Red river hog

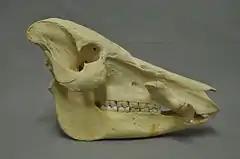
The skull

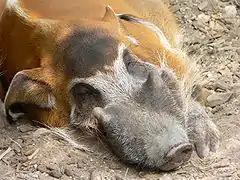
Male with distinct bony facial protuberances

The red river hog has striking orange to reddish-brown fur, with black legs and a tufted white stripe along the spine. Adults have white markings around the eyes and on the cheeks and jaws; the rest of the muzzle and face are a contrasting black. The fur on the jaw and the flanks is longer than that on the body, with the males having especially prominent facial whiskers. Unlike other species of pig native to tropical Africa, the entire body is covered in hair, with no bare skin visible.